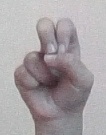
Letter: gaaf